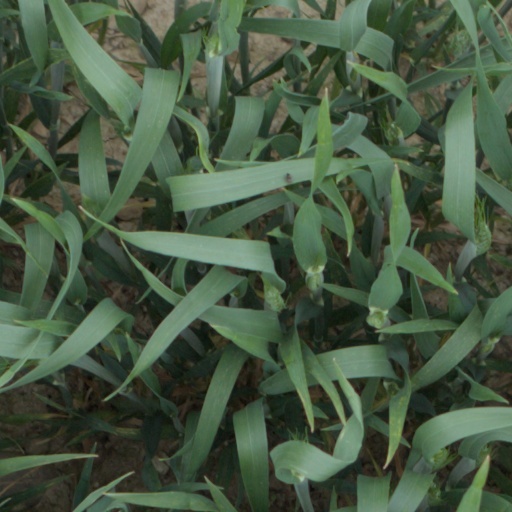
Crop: wheat